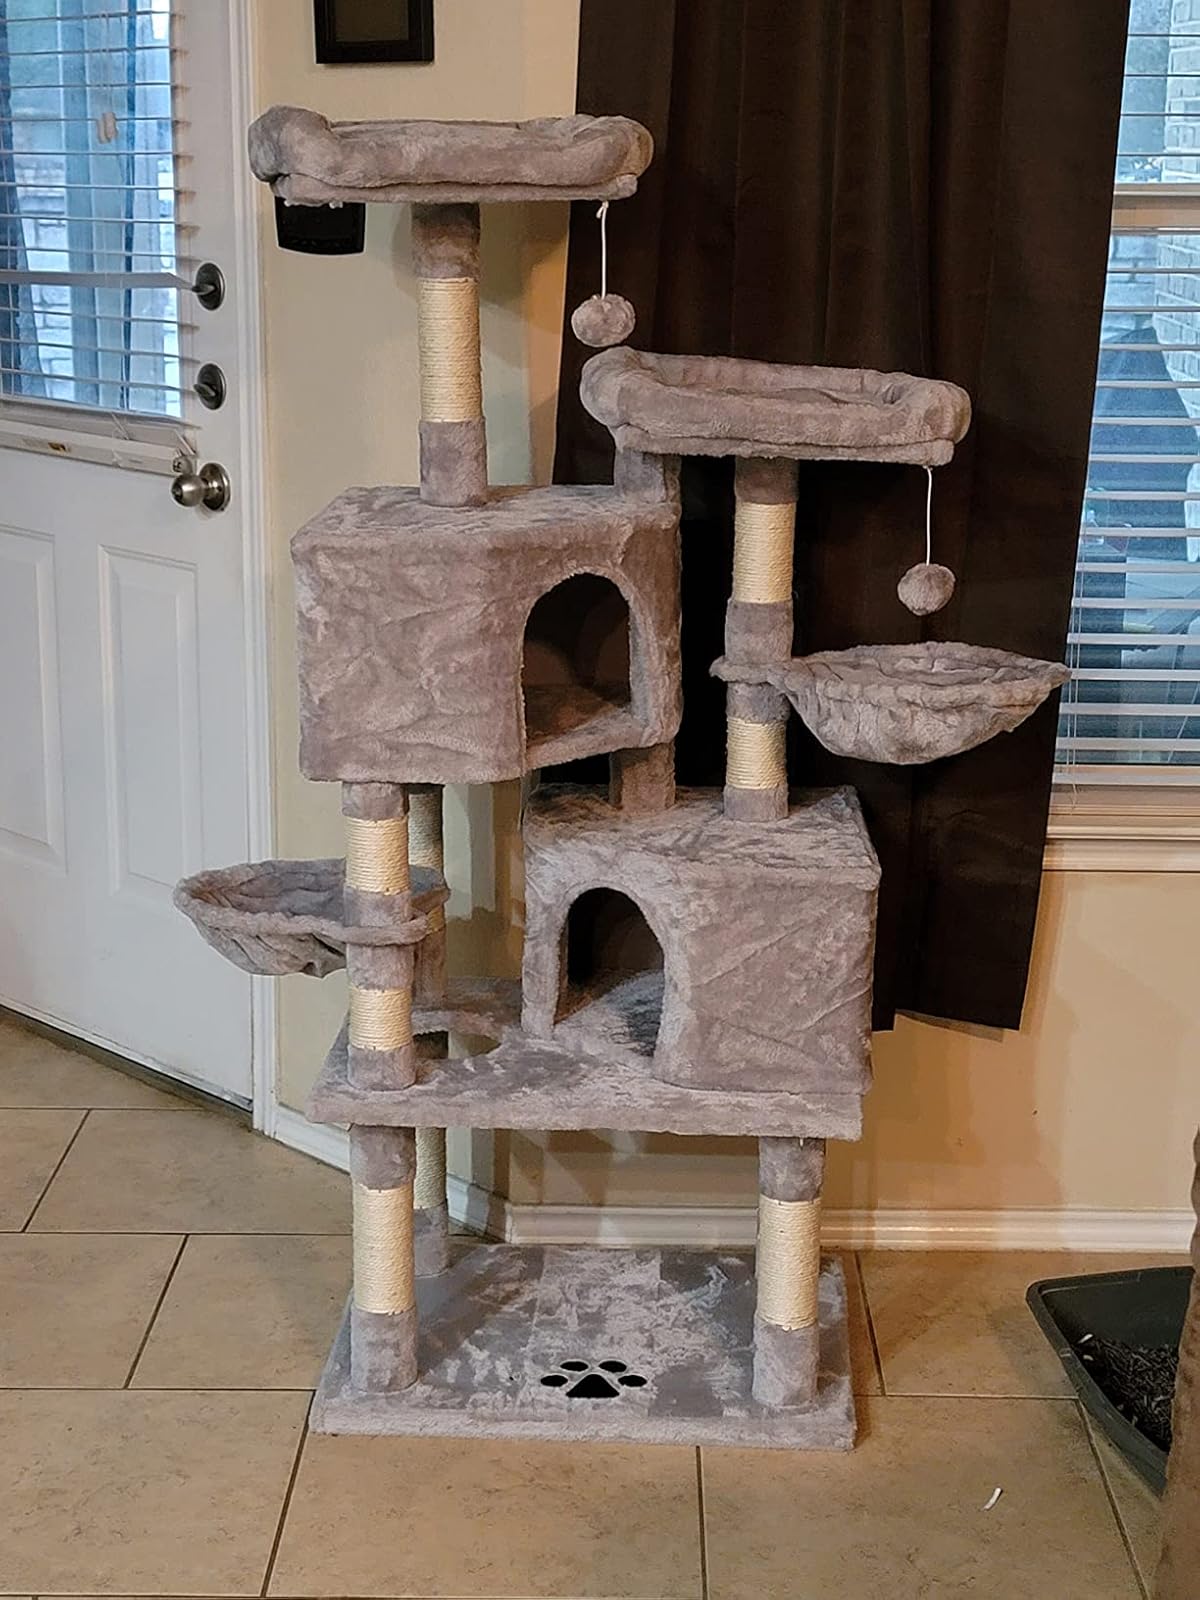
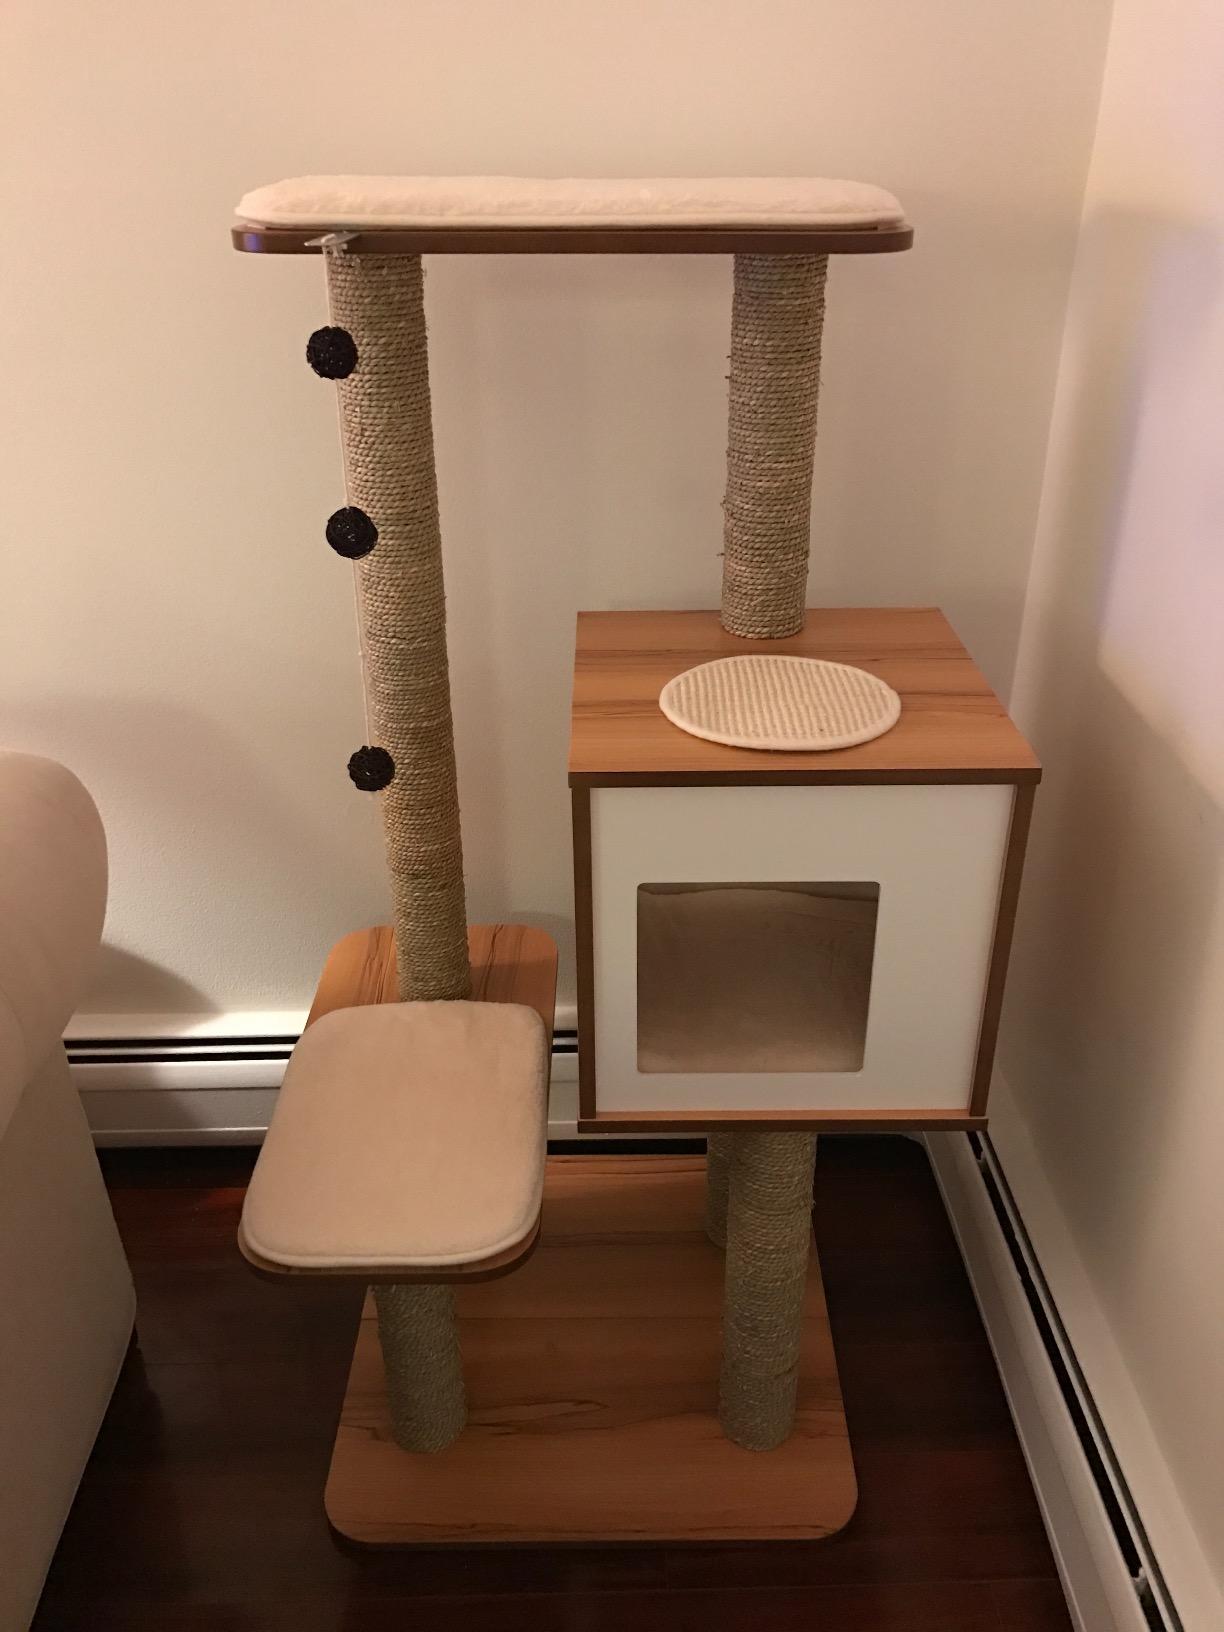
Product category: items_cat tree
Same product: no